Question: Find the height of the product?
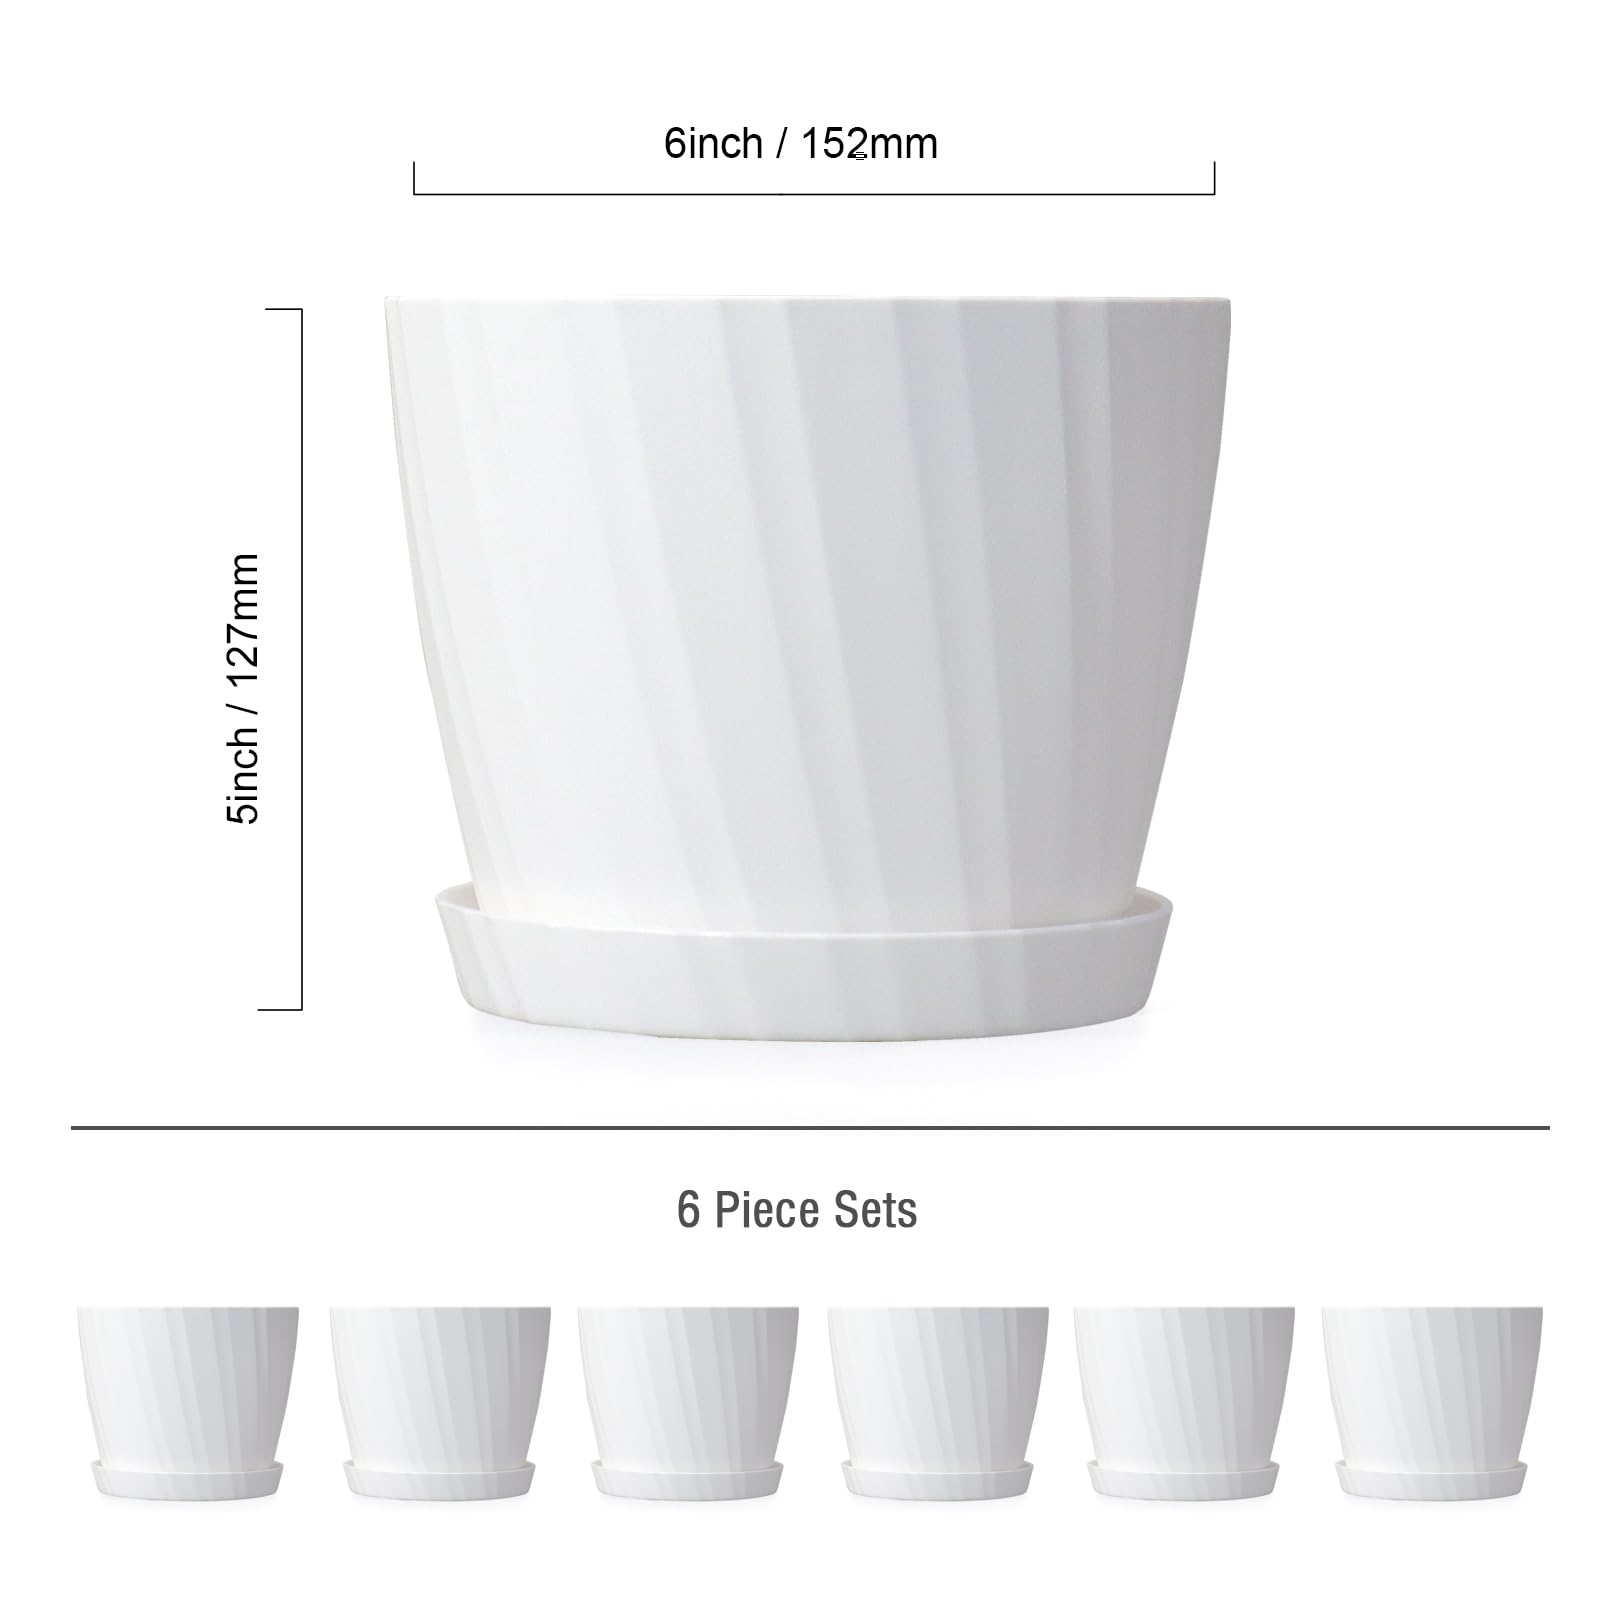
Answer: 127.0 millimetre